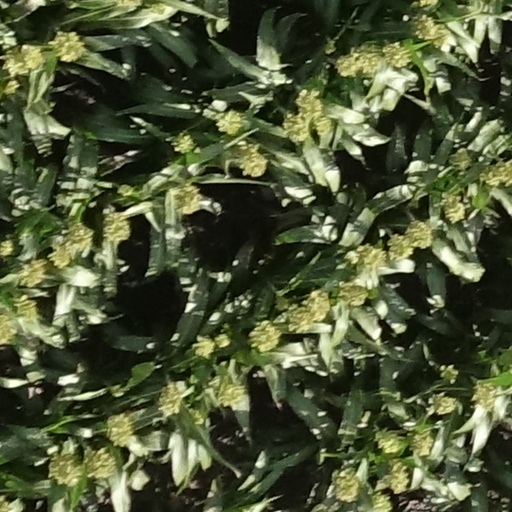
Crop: sorghum